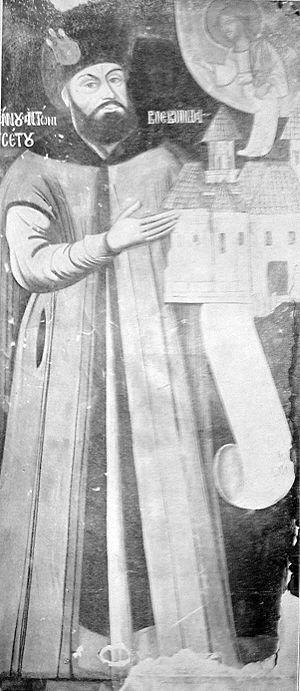
Antonie Ruset, Roset ou Rosetti est prince de Moldavie pendant trois ans, de novembre 1675 à novembre 1678. La monarchie était élective dans les principautés roumaines de Moldavie et de Valachie, comme en Transylvanie et en Pologne voisines. Le souverain était élu par les boyards, puis agréé par les Ottomans : pour être nommé, régner et se maintenir, il s'appuyait sur les partis de boyards et fréquemment sur les puissances voisines, habsbourgeoise, polonaise, russe et surtout turque, car jusqu'en 1859 les deux principautés étaient vassales et tributaires de la « Sublime Porte ».